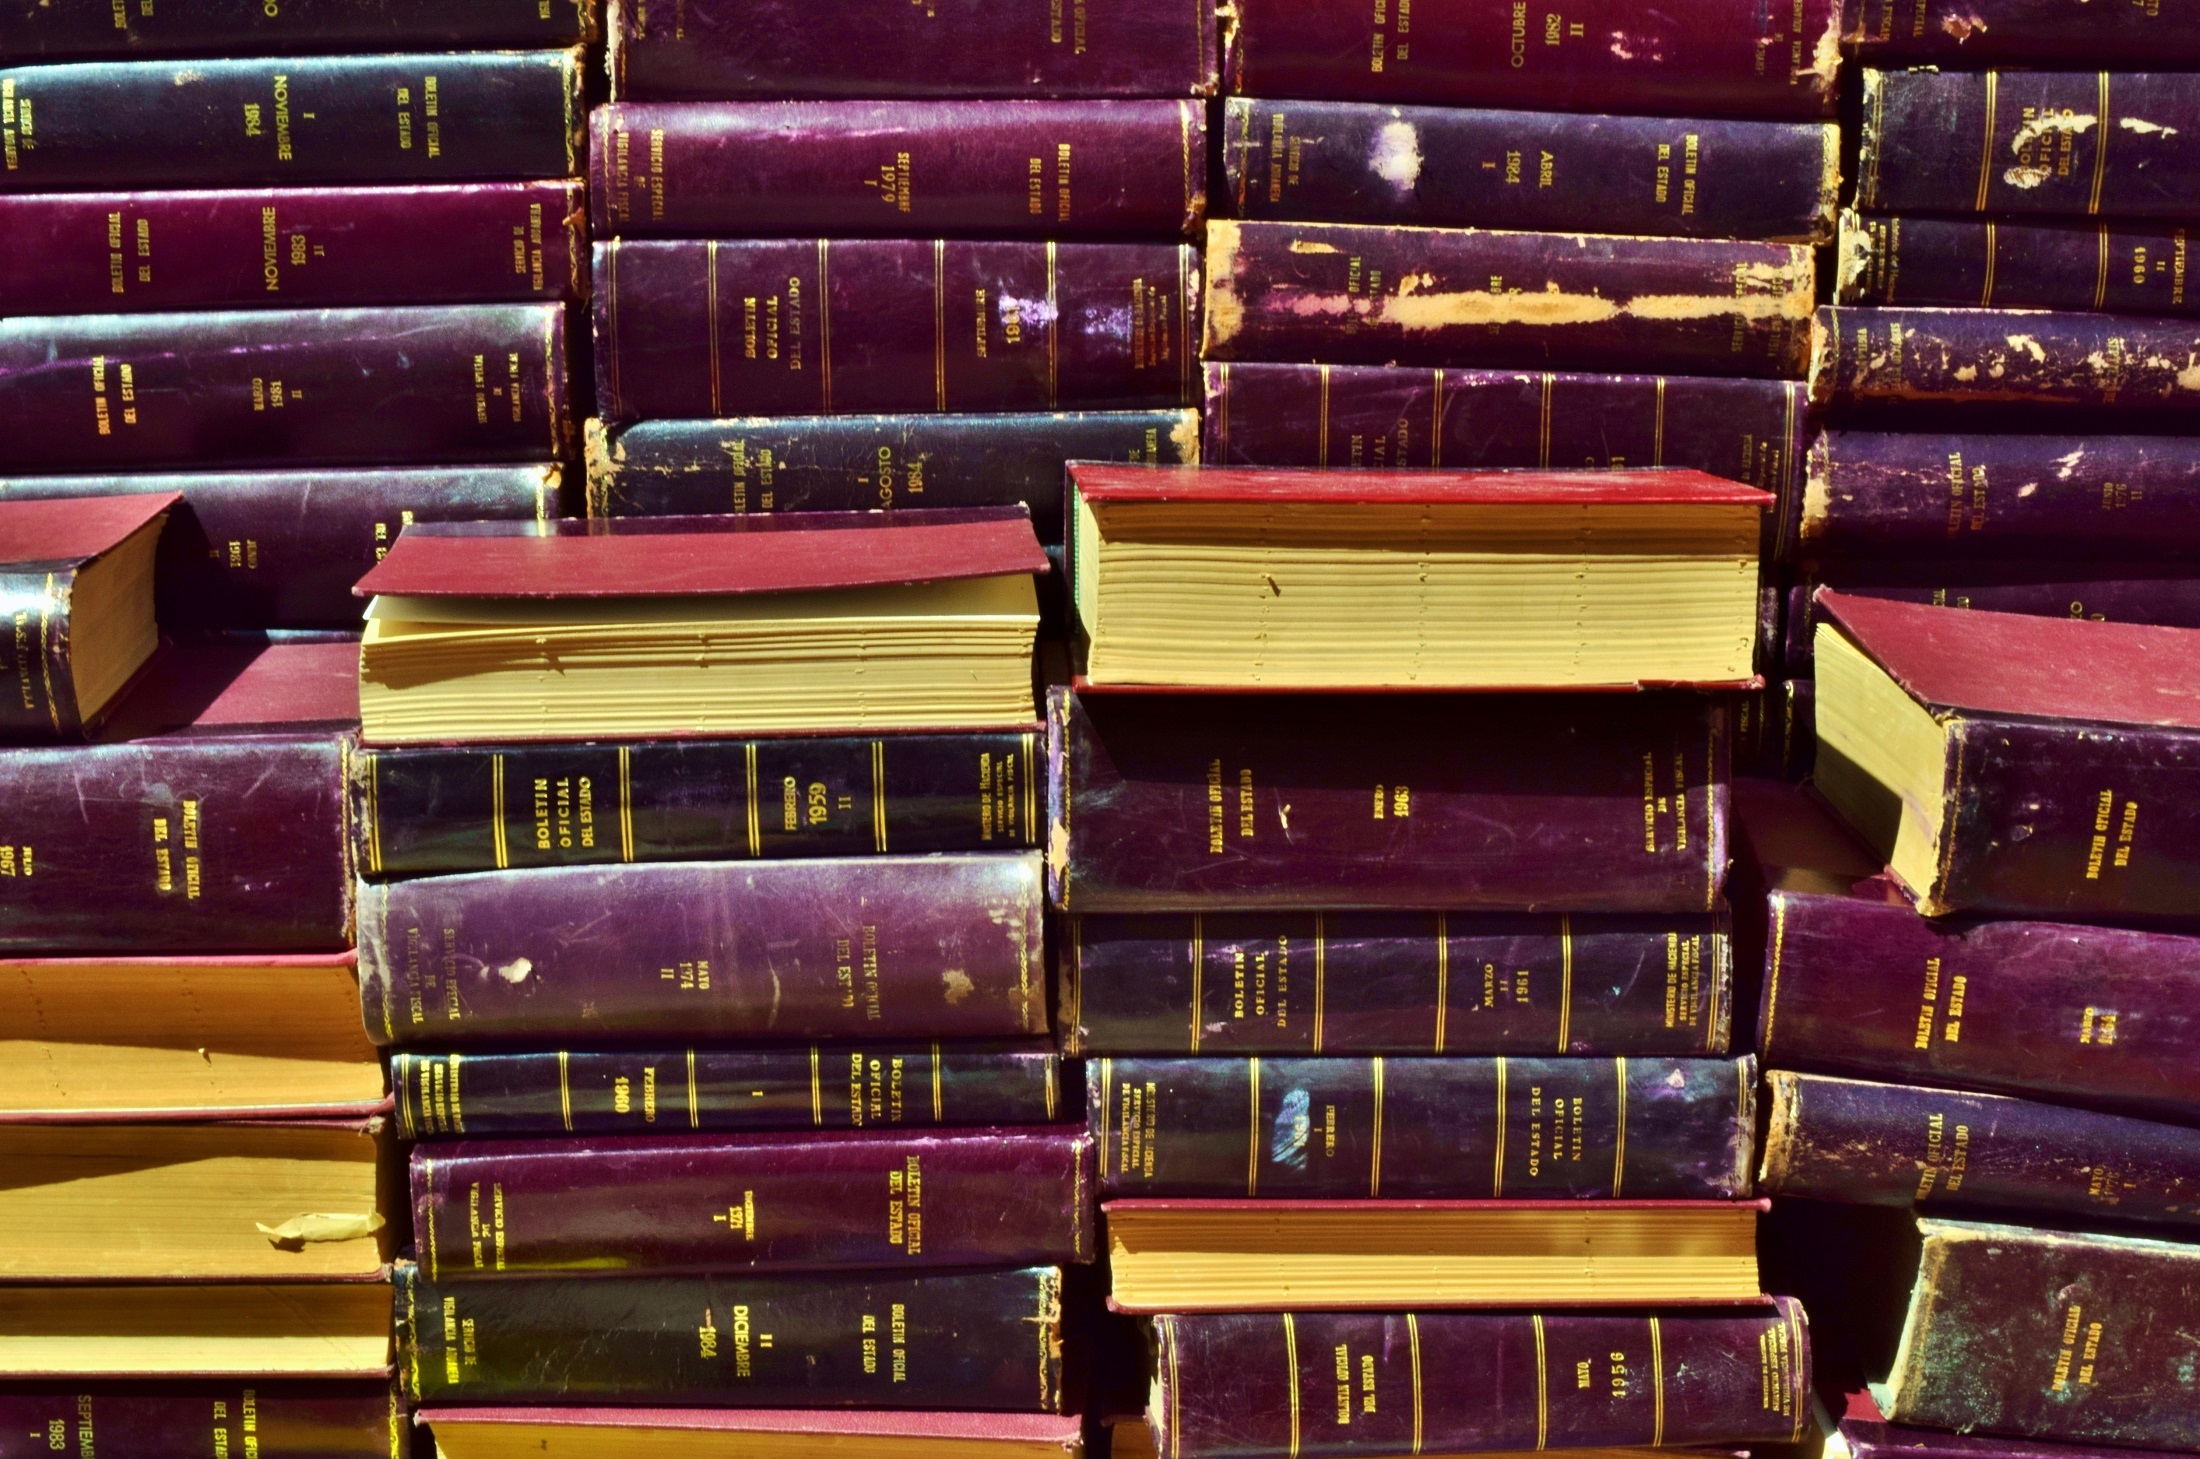
book, wood, color, furniture, interior design, library, screenshot, window covering